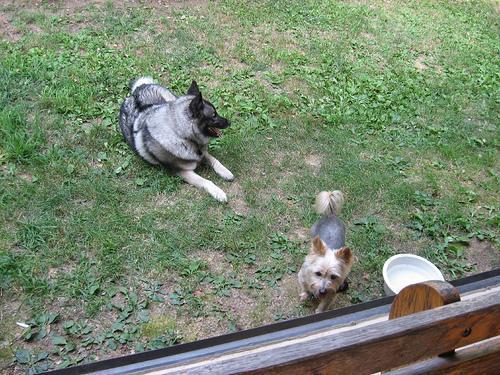
Norwegian_elkhound